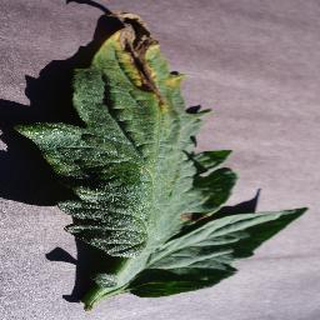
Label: tomato_early_blight